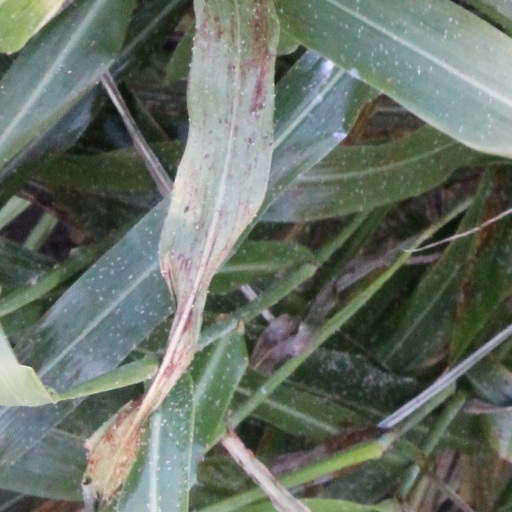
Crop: sorghum